Helena Paparizou

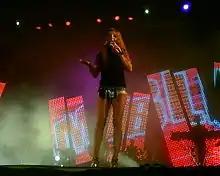
Paparizou performing material from "Vrisko To Logo Na Zo" in "Lamia", Greece as part of her Arhizei To Party tour on 28 August 2008.

For 2022 Helena Paparizou opens a new music era returning to her international hits abroad like "Lightning". On March Helena and Nikos Panagiotidis reunited as Antique after 19 years covering "Ti Ti" song by Giorgos Alkaios that became hit during 90's. In summer Antique performed at 'We Who Love 90's' Festival in Sweden while Helena started her summer tour in Greece. On 11 April, Stelios Rokkos released a song featuring Helena titled "Kommatia" (Pieces). On 27 April, Helena sang at Night at Rhythm 9.49 fm songs from her discography.